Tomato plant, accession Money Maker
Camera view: tilt-top (135 deg); turntable rotation: 300 degrees
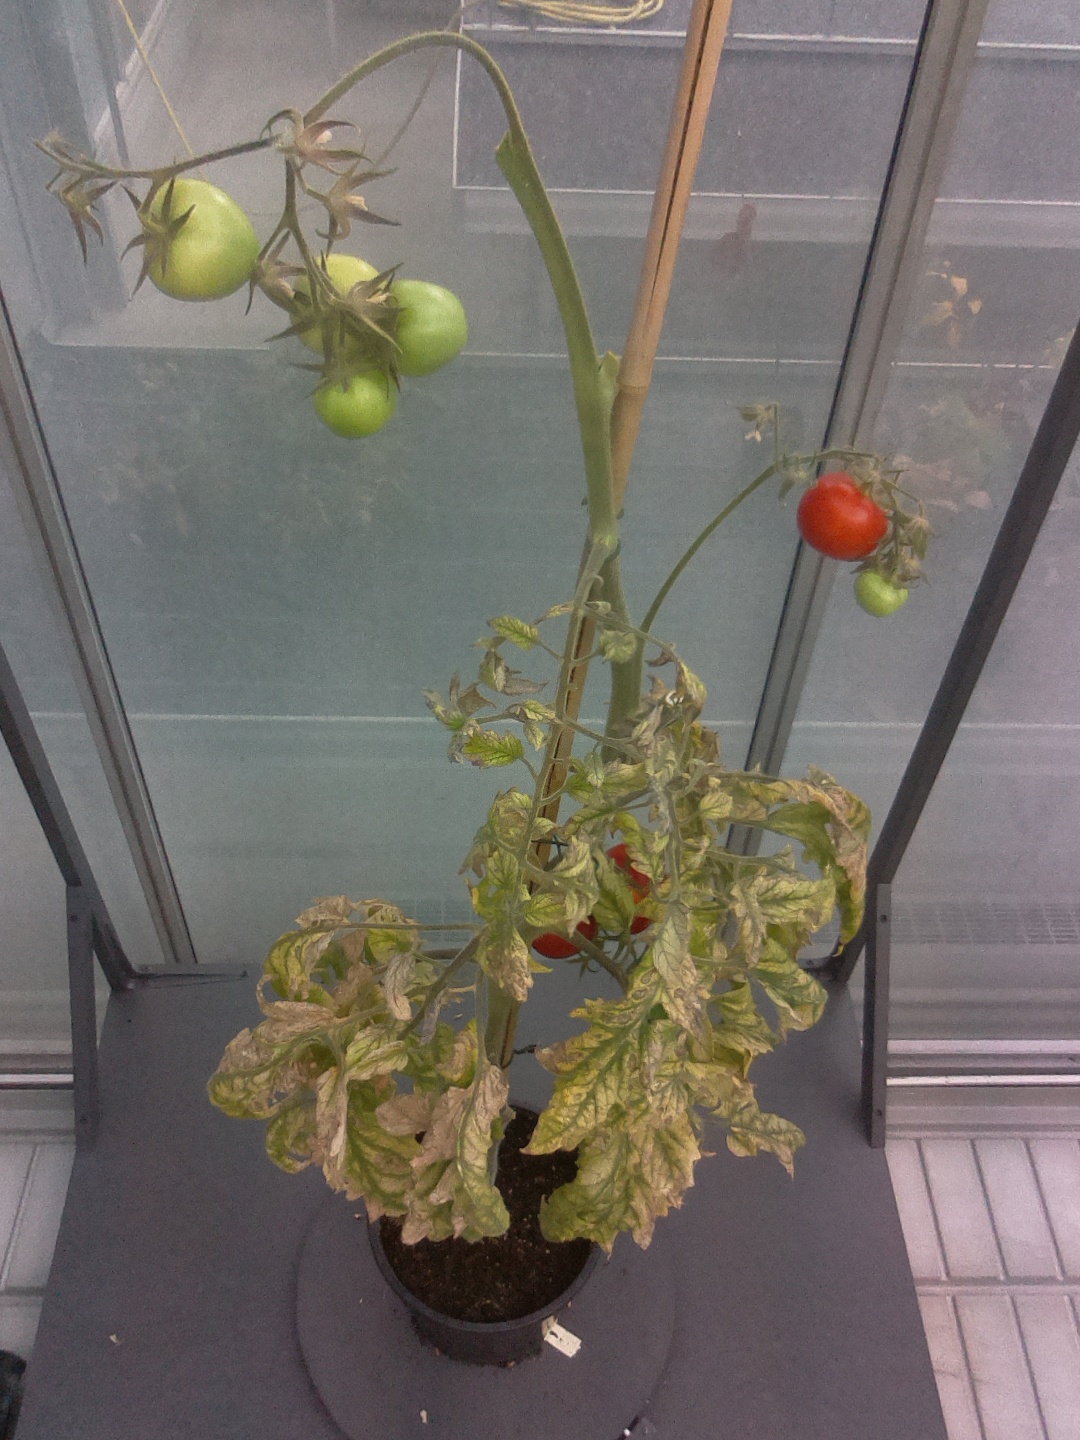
BBCH growth stage 85: 50%-60% of fruits show typical fully ripe color